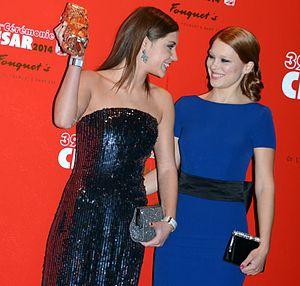
Léa Seydoux et Adèle Exarchopoulos à la cérémonie des César